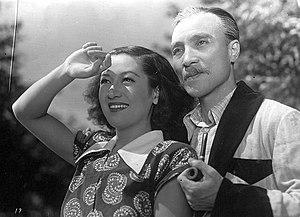
Osamu Takizawa, né le 13 novembre 1906 dans le quartier Ushigome de l'arrondissement de Shinjuku à Tokyo et mort le 22 juin 2000, est un acteur japonais.
Le Bal de la famille Anjo est un film japonais réalisé par Kōzaburō Yoshimura et sorti en 1947.
Kōzaburō Yoshimura, né le 9 septembre 1911 à Ōtsu et mort le 7 novembre 2000 à Yokohama, est un réalisateur japonais.